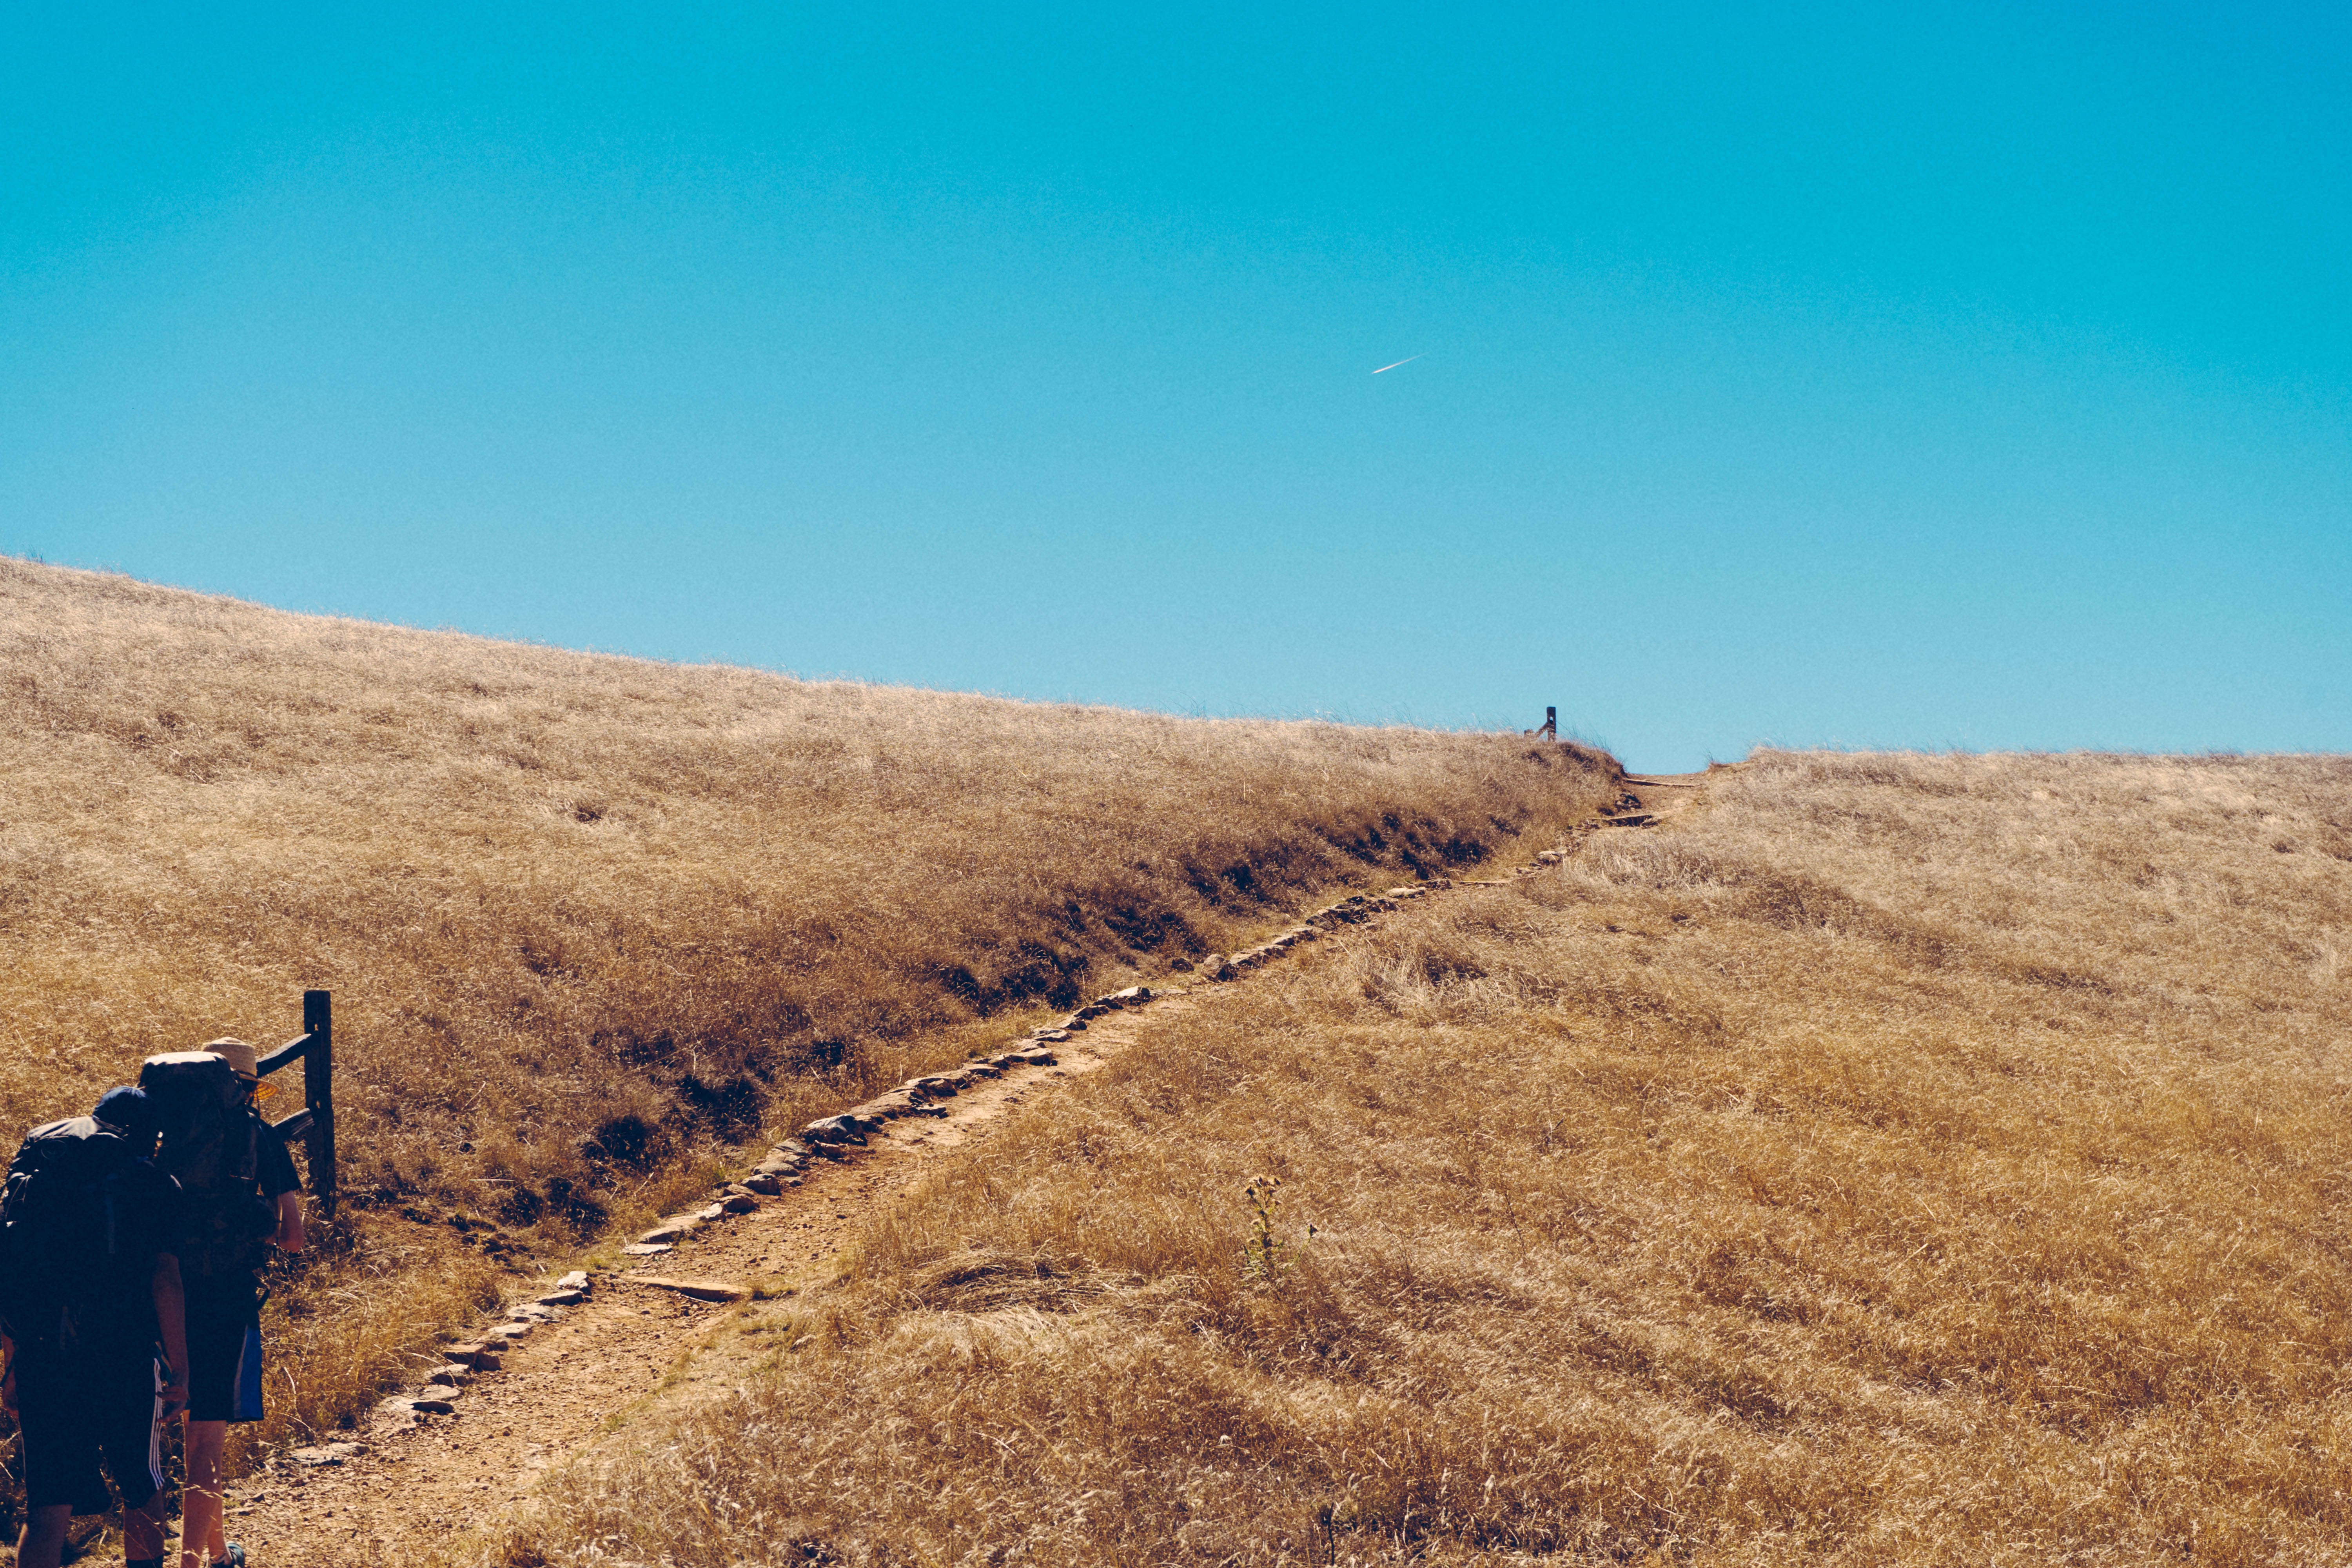
landscape, horizon, mountain, field, prairie, hill, desert, soil, agriculture, terrain, plain, geology, grassland, plateau, ecosystem, steppe, rural area, landform, natural environment, grass family